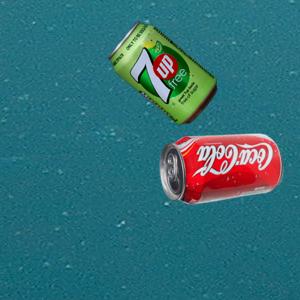
Label: cans